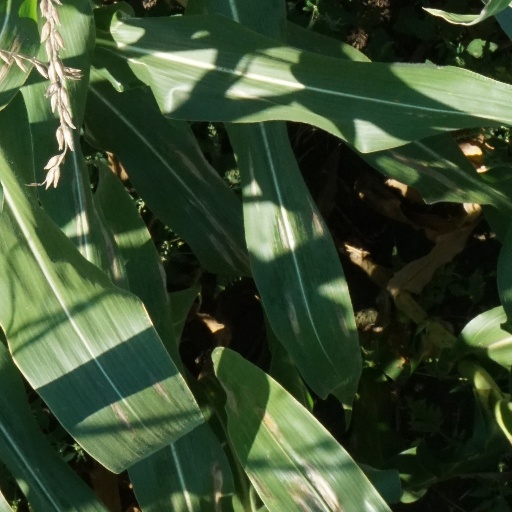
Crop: maize; corn